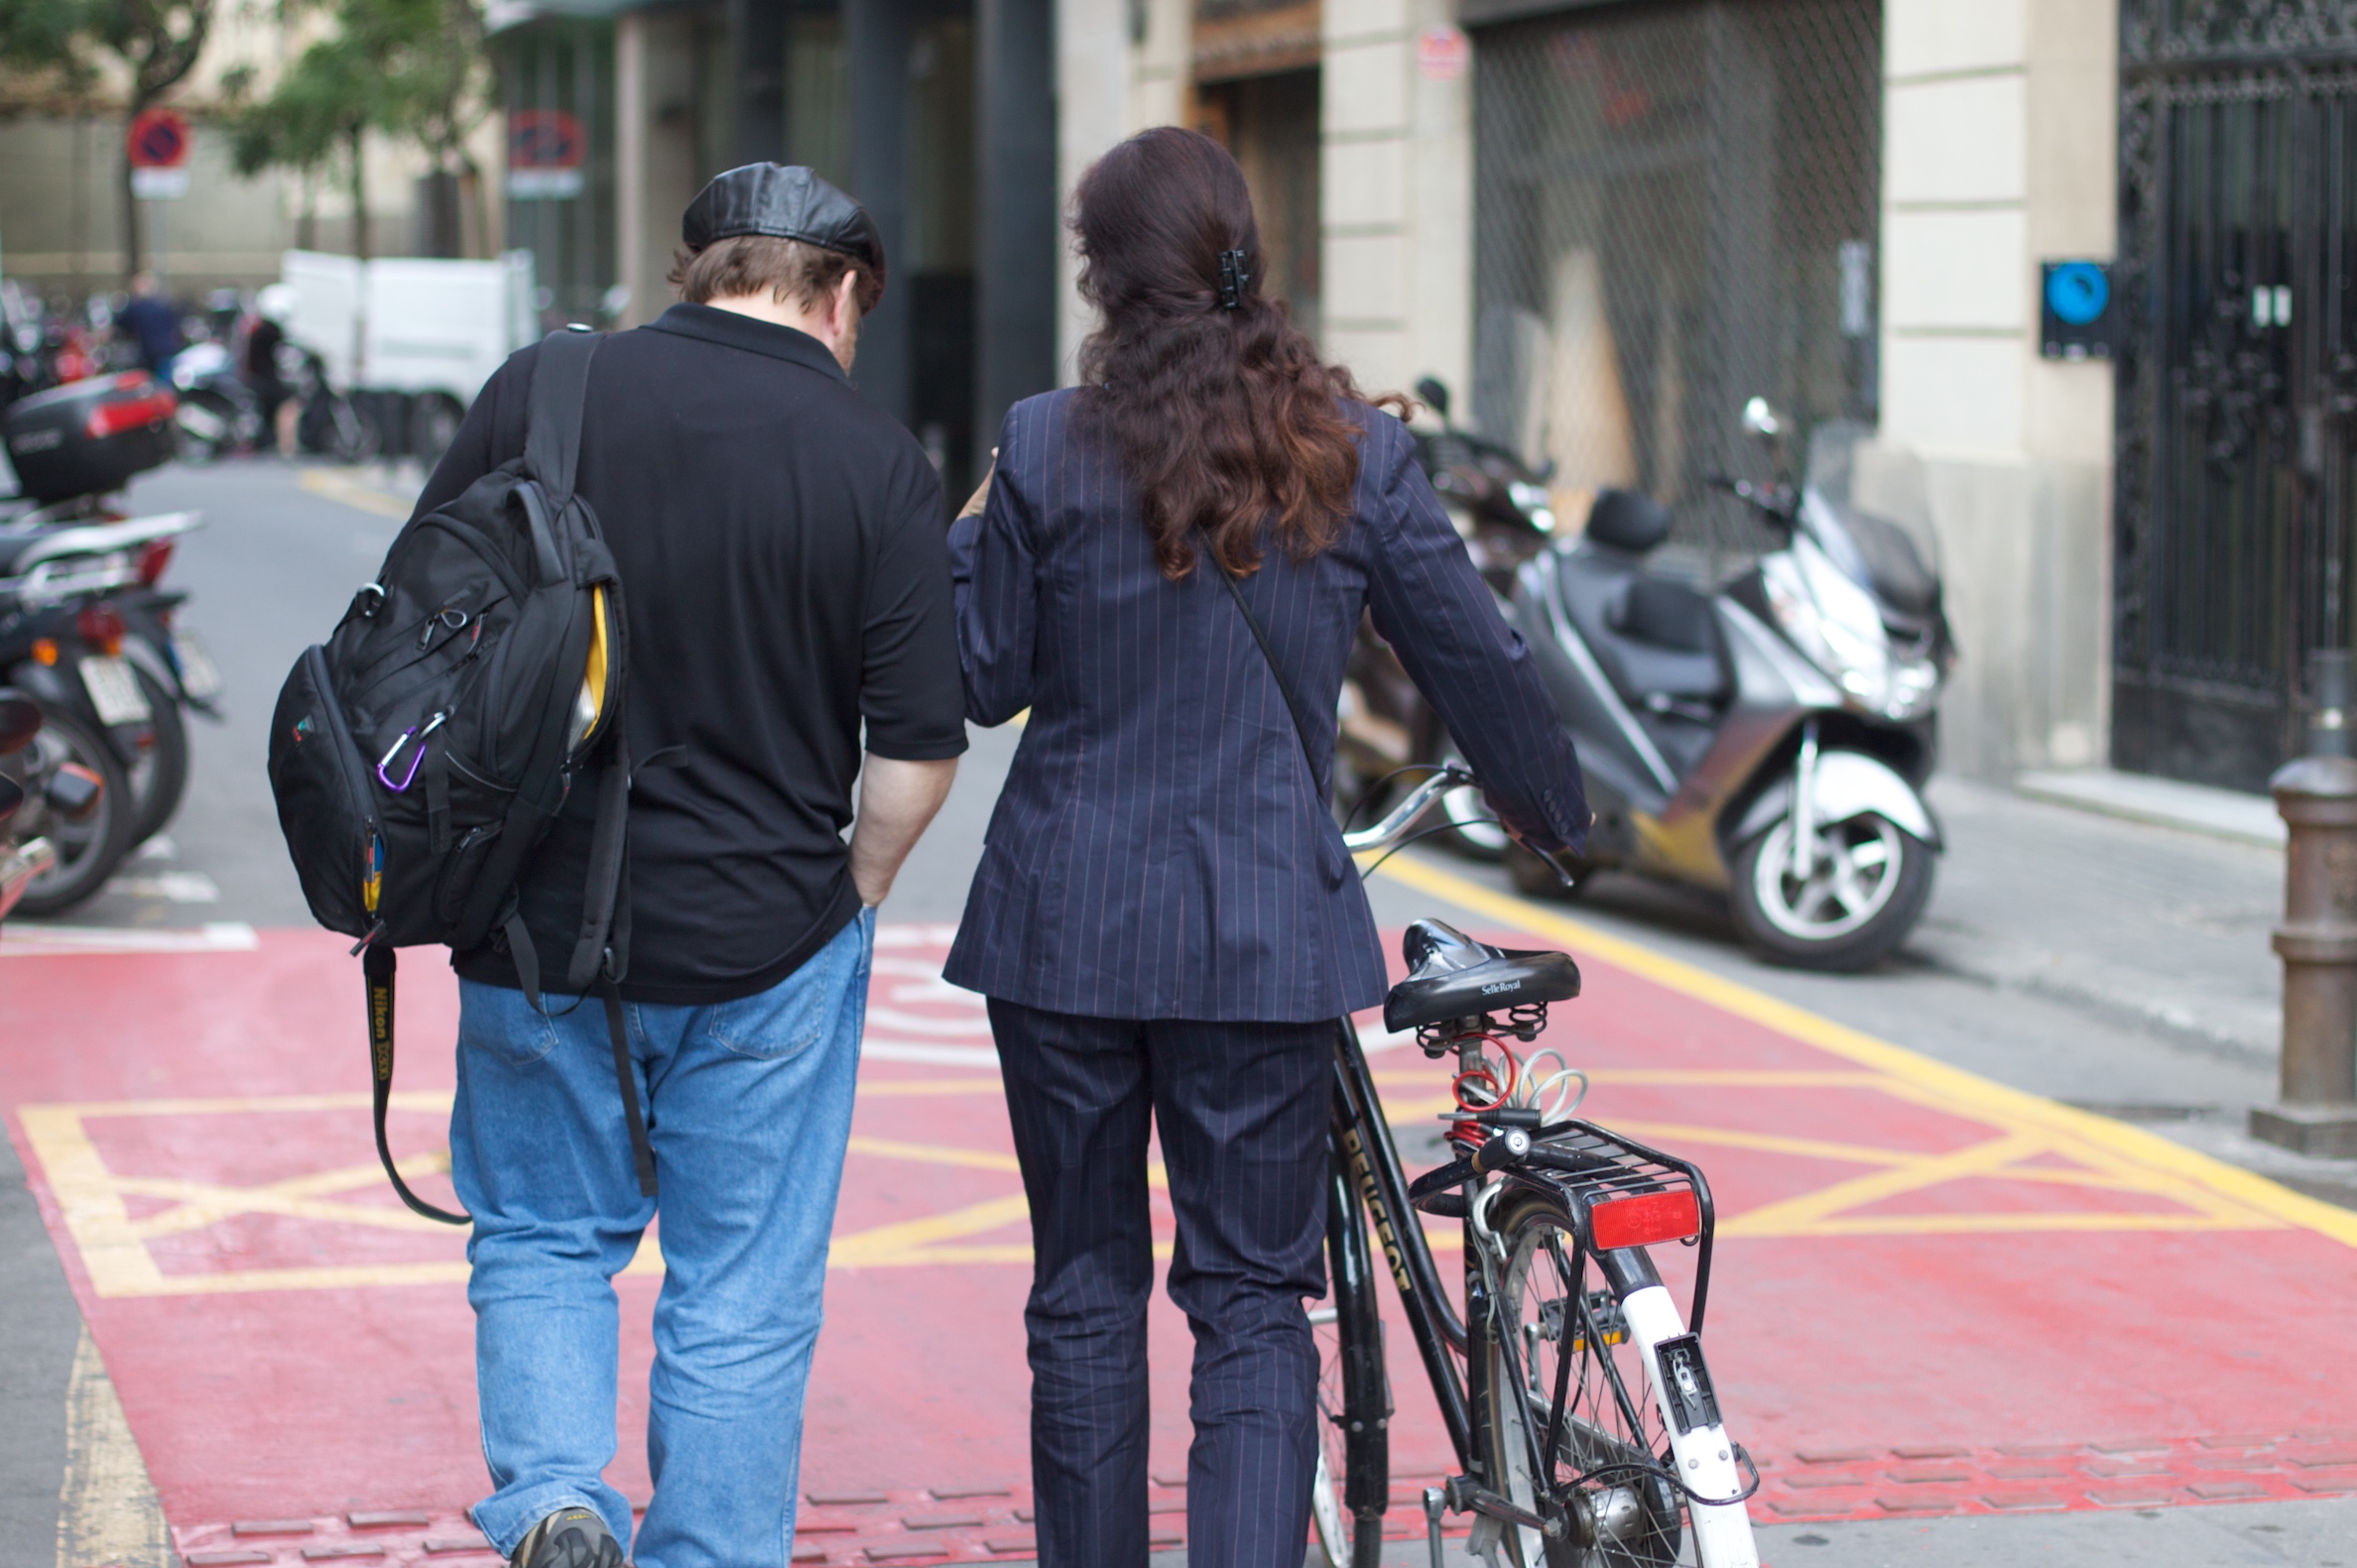
pedestrian, road, street, bicycle, vehicle, barcelona, cycling, oet09, endurance sports